Anton Mang

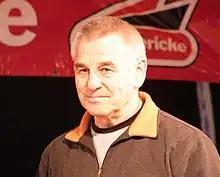

Anton "Toni" Mang (born 29 September 1949 in Inning am Ammersee) is a former five-time world champion in Grand Prix motorcycle racing from Germany.